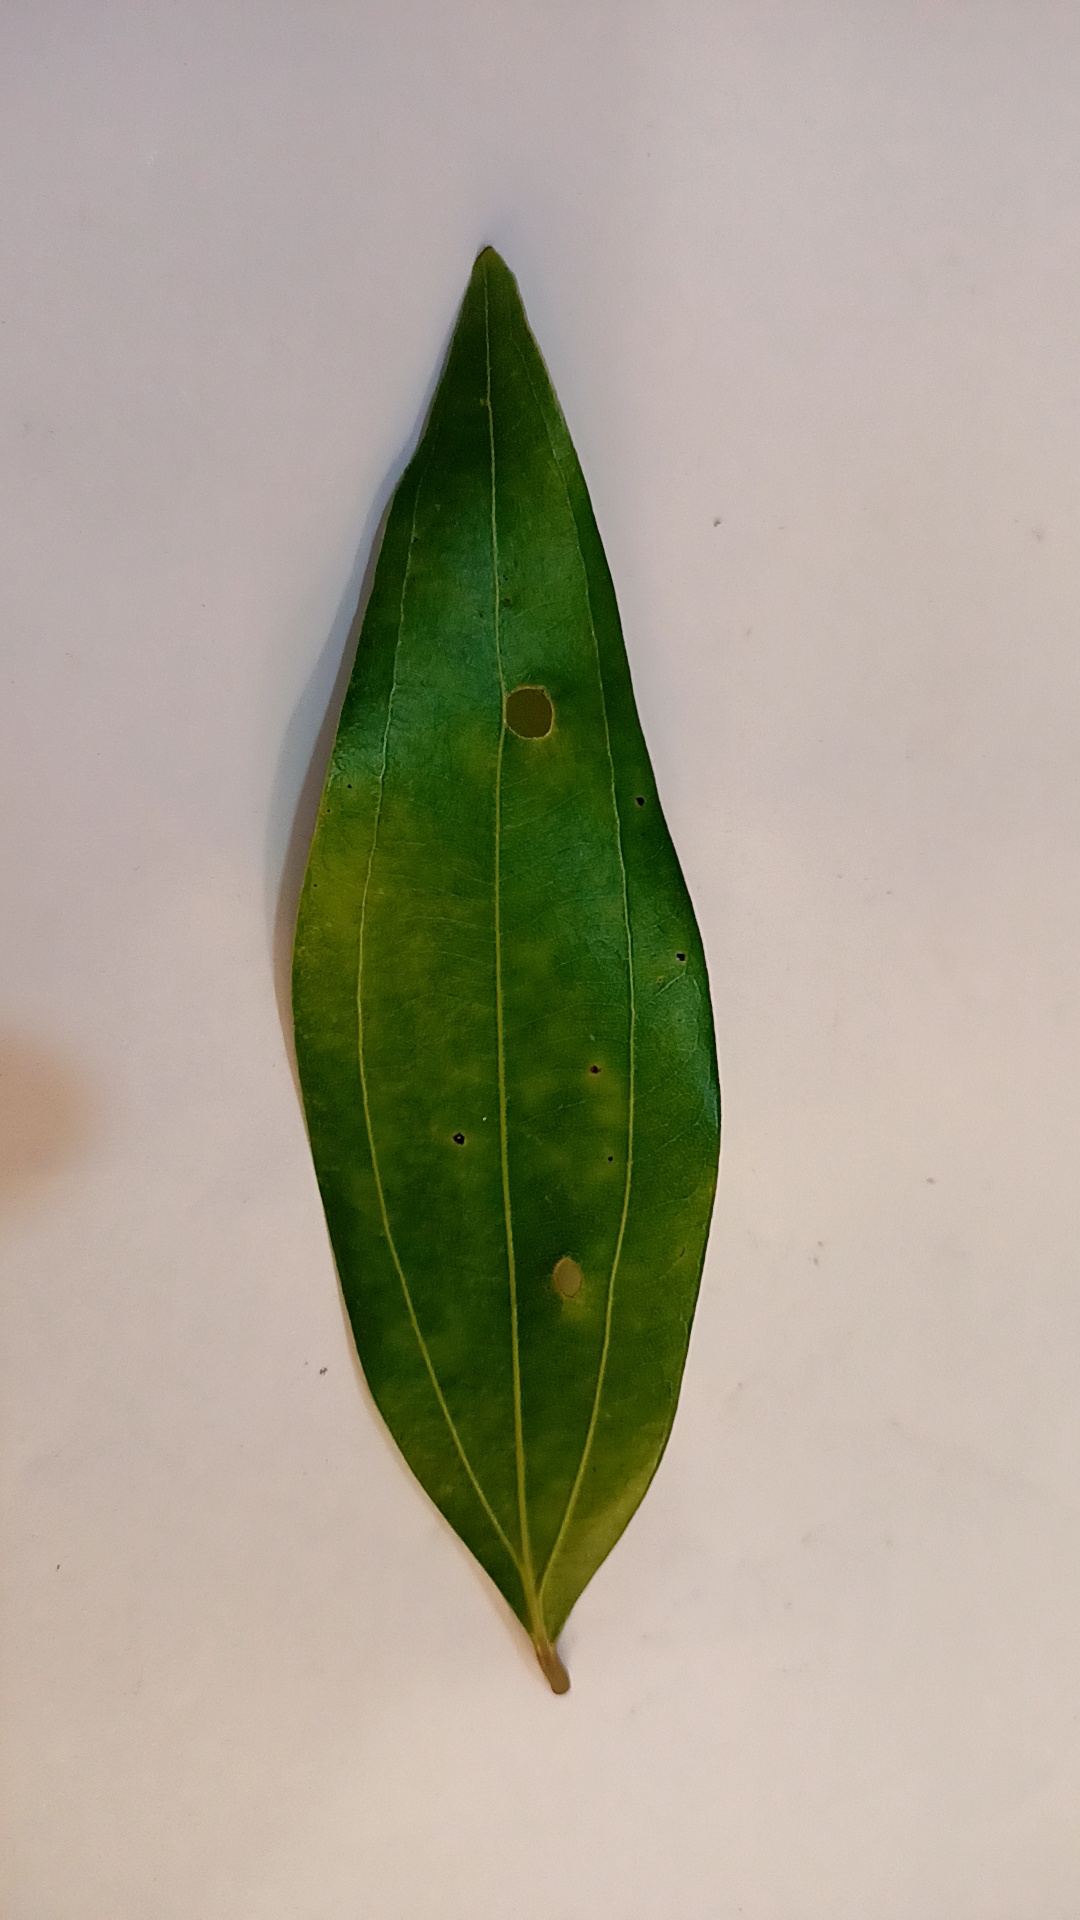
Label: Disease